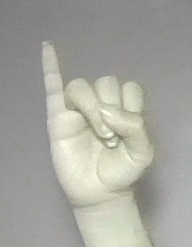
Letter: meem